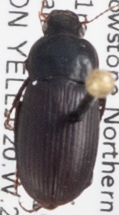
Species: Harpalus opacipennis
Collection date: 2019-07-24
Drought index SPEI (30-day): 0.03
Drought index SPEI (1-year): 0.47
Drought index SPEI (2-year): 1.45